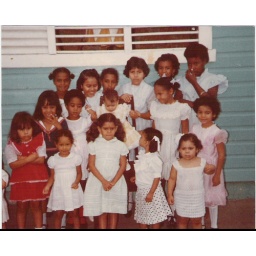
me in a red dress